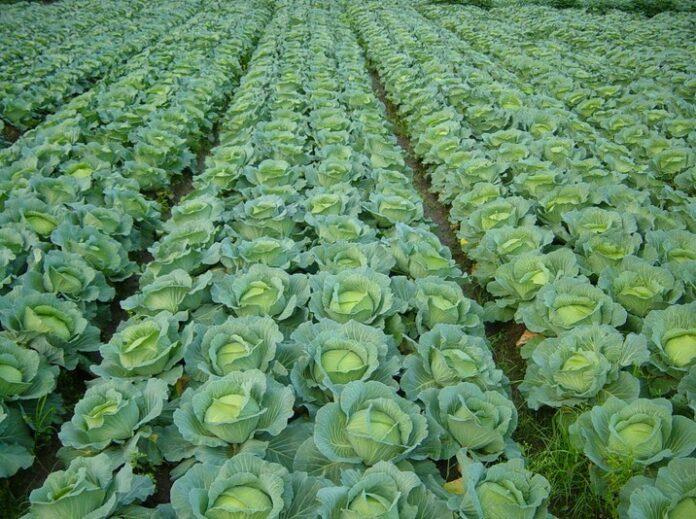
Shamba la kabichi zimepandwa kwa mpangilio mzuri na wa kuvutia. Mistari ya mimea imepangwa kwa nafasi sawa kuonyesha kuwa mkulima anazingatia kanuni bora za kilimo cha kisasa. Mimea imepangwa kwa kupewa nafasi ili mimea kupata hewa, jua na virutubisho kutoka kwenye udongo, inaonekana kuwa mimea iko na afya njema kutokana na rangi yake ya kichwani kibichi.